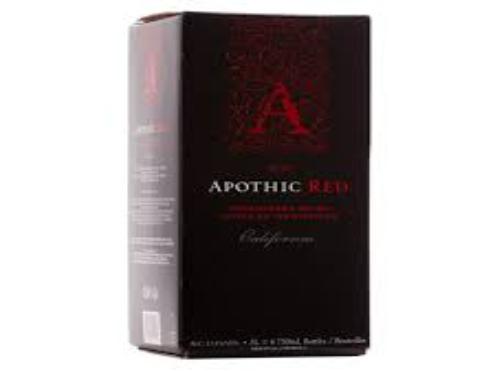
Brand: apothia-1
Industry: Necessities